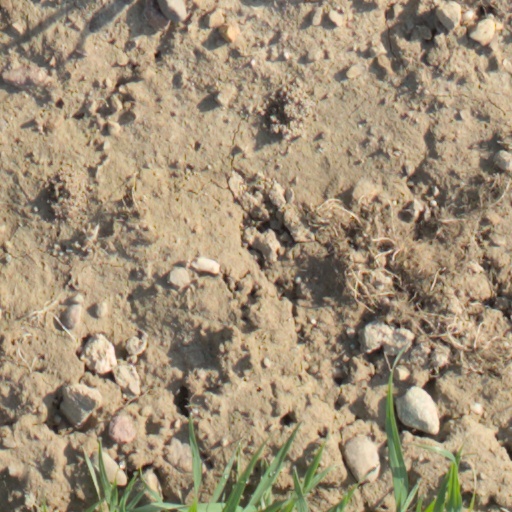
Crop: wheat